Natufian culture

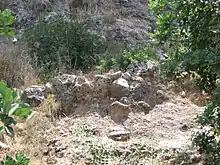
Remains of a wall of a Natufian house

Settlements occur mostly in Israel and Palestine. This could be deemed the core zone of the Natufian culture, but Israel is a place that has been excavated more frequently than other places hence the greater number of sites. During the years more sites have been found outside the core zone of Israel and Palestine stretching into what now is Syria, Lebanon, Jordan, the Sinai Peninsula and the Negev desert. The settlements in the Natufian culture were larger and more permanent than in preceding ones. Some Natufian sites had stone built architecture; Ain Mallaha is an example of round stone structures. Cave sites are also seen frequently during the Natufian culture. El Wad is a Natufian cave site with occupation in the front part of the cave also called the terrace. Some Natufian sites were located in forest/steppe areas and others near inland mountains. The Natufian settlements appear to be the first to exhibit evidence of food storage; not all Natufian sites have storage facilities, but they have been identified at certain sites. Natufians are also suggested to have visited Cyprus, requiring travel over significant distances of water.